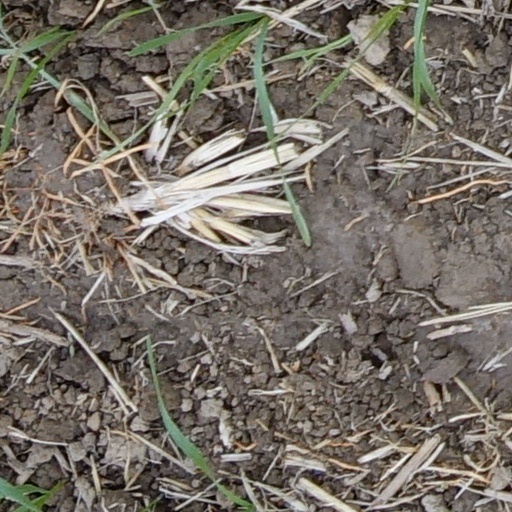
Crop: wheat